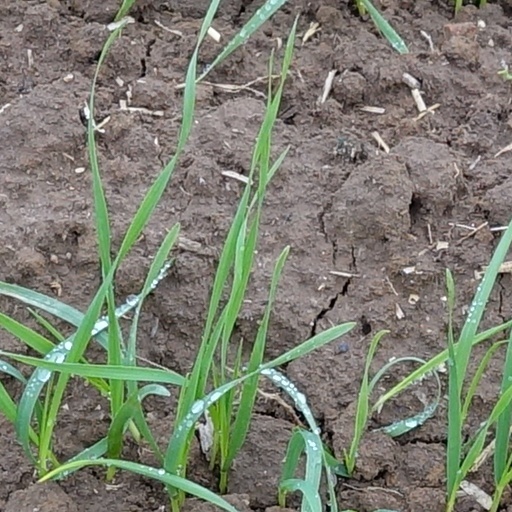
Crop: wheat